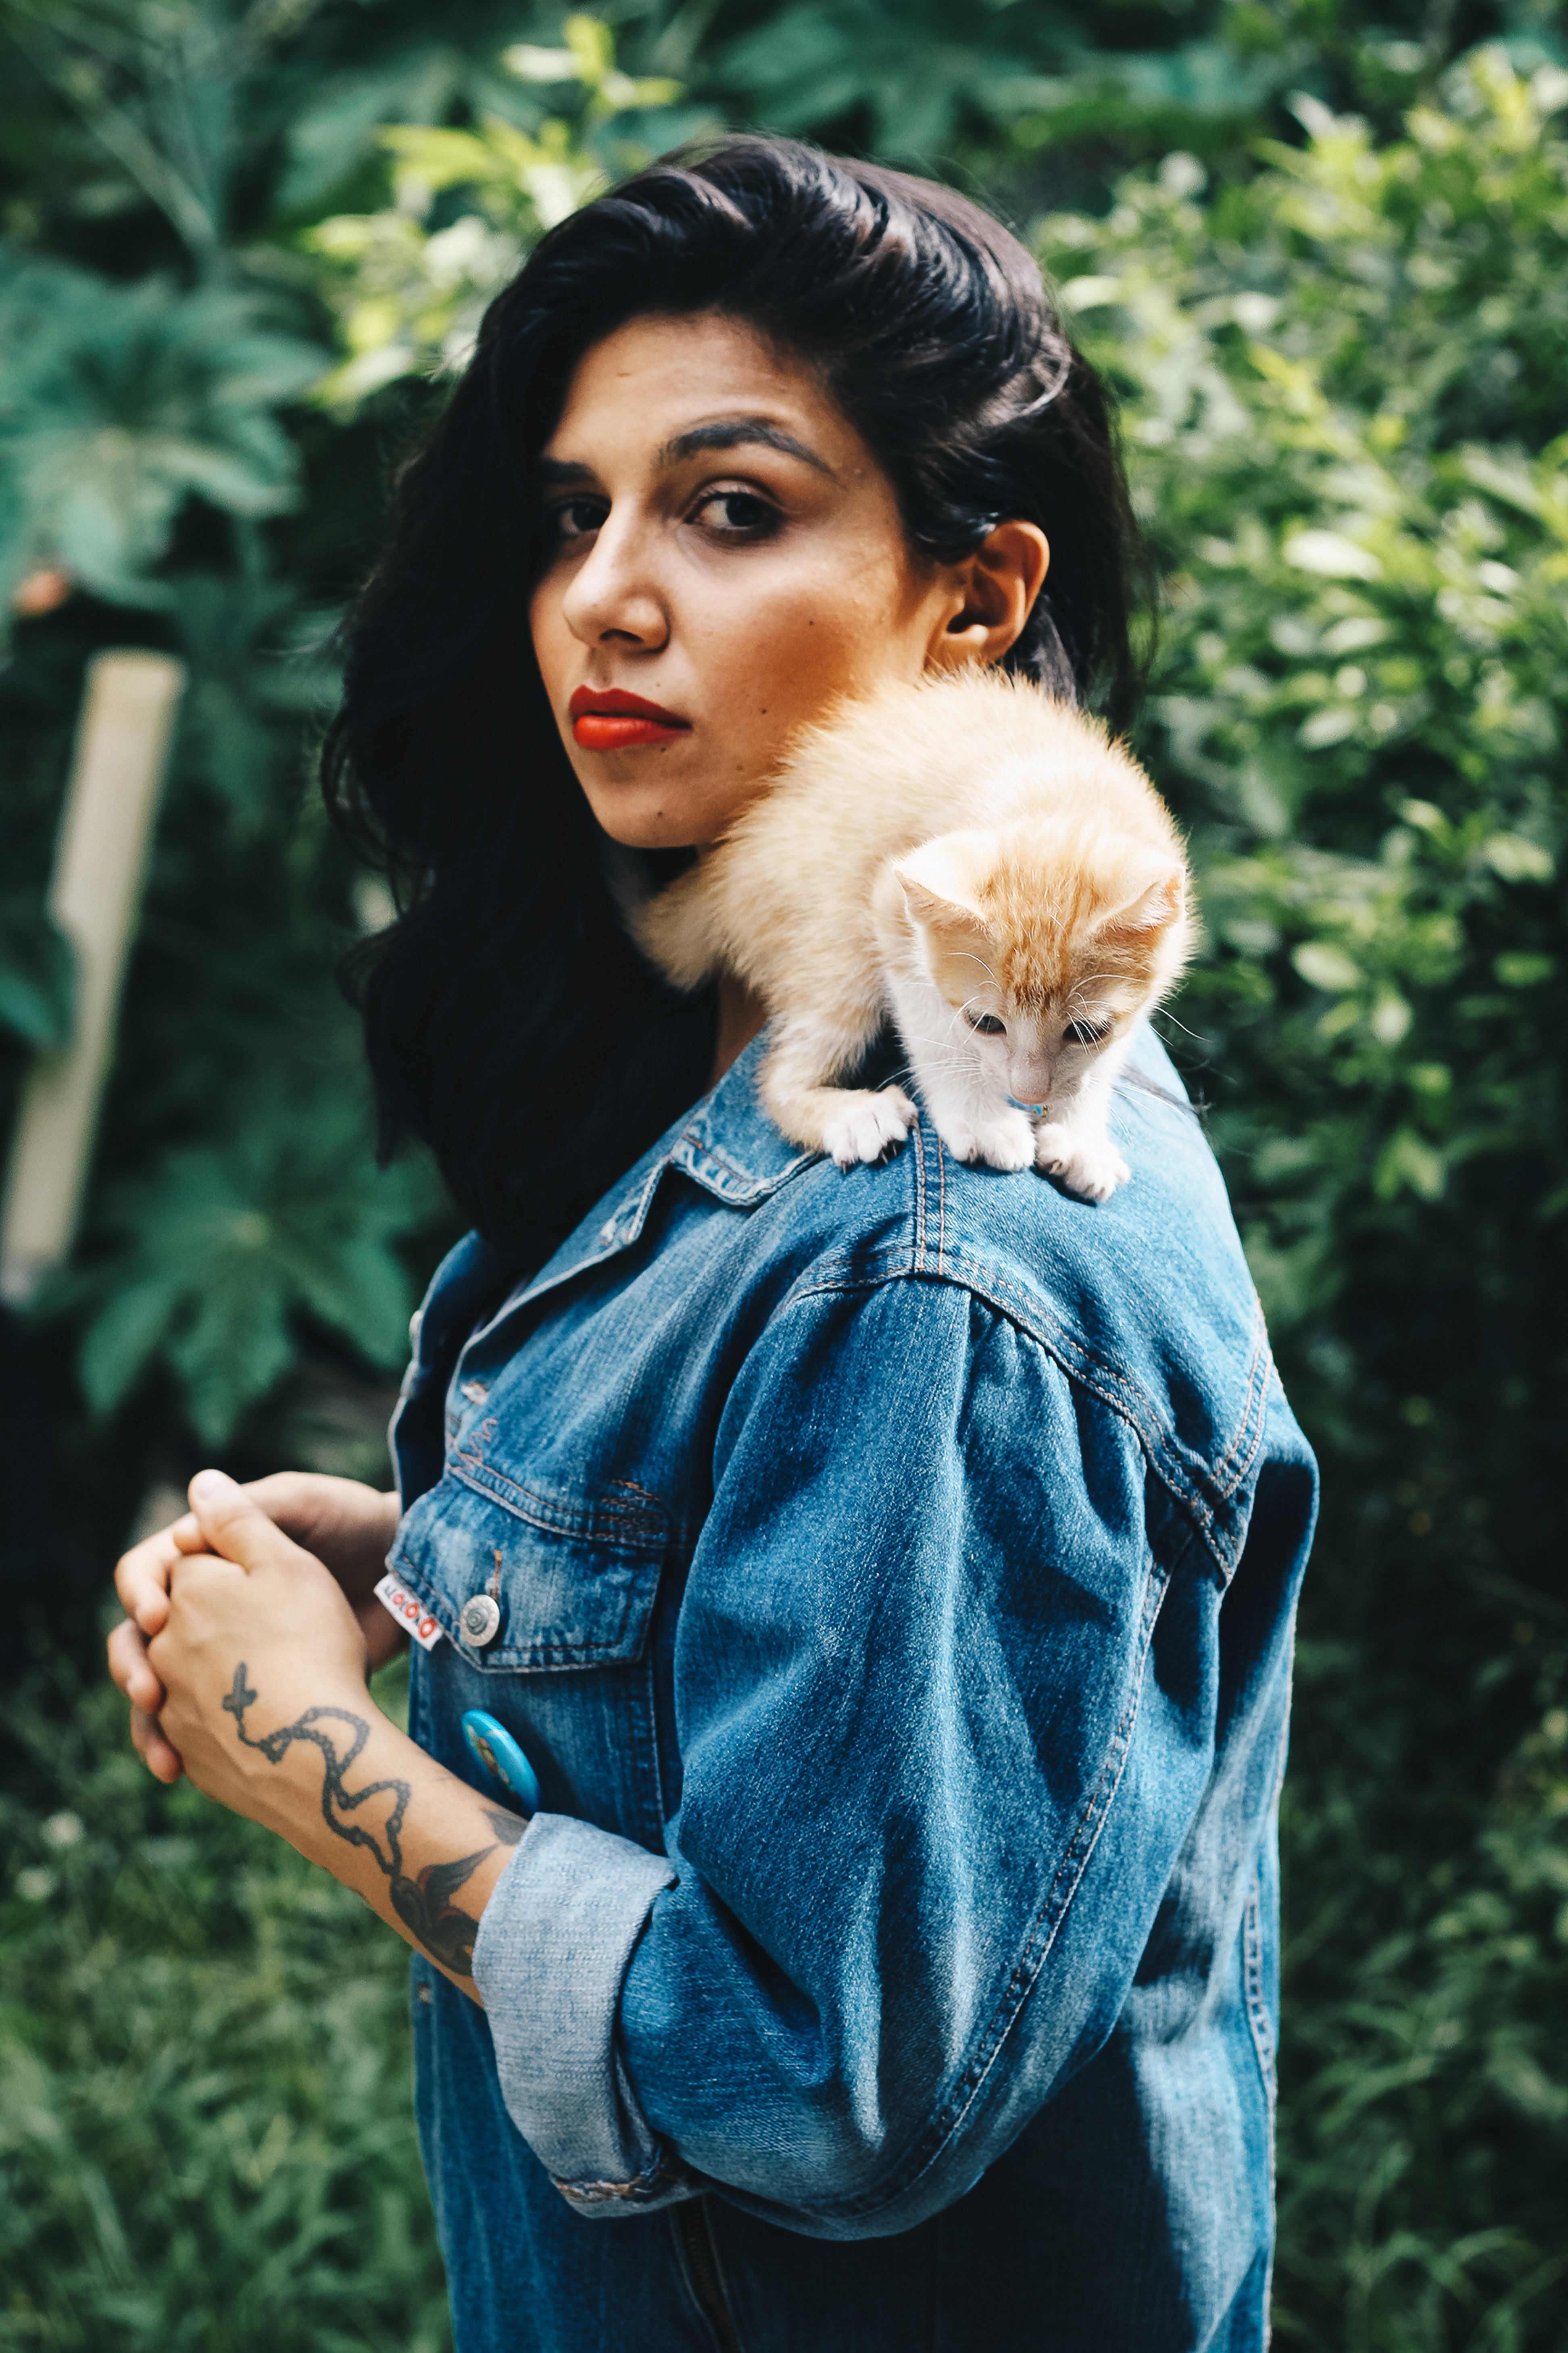
person, people, girl, woman, photography, female, portrait, model, kitten, child, fashion, blue, lady, caucasian, photograph, beauty, photo shoot, portrait photography